Hynda Kleinman

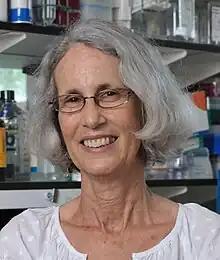
Kleinman in 2012

Hynda K. Kleinman is an American cell biologist who was the chief of the cell biology section at the National Institute of Dental and Craniofacial Research from 1985 to 2006. She co-invented Matrigel.